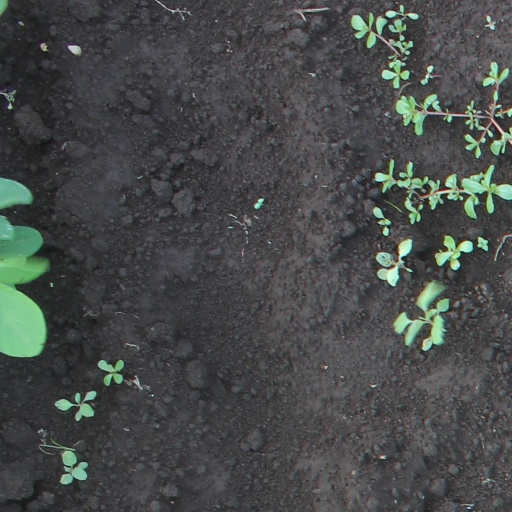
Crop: soybean